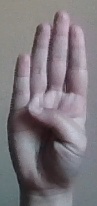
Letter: kaaf